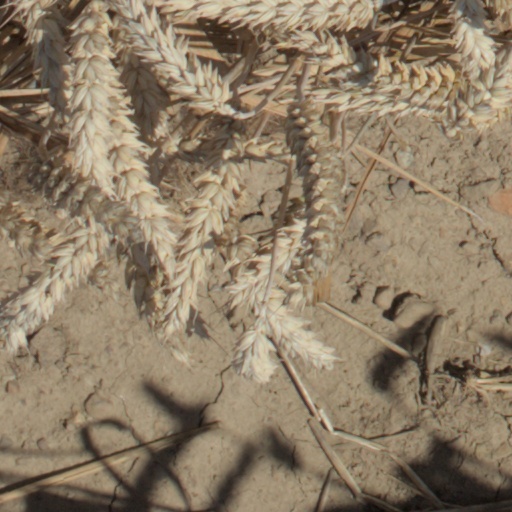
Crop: wheat